Crozant School

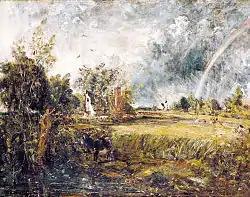
"Cottage at East Bergholt" by John Constable

The Crozant School (French: "École de Crozant") is named after Crozant, a Commune of France at the northern limit of the department of Creuse. It consists of a host of landscape painters who worked from 1830 to 1950 on the banks of the Grande Creuse, Petite Creuse, Sédelle and Gargilesse rivers near the communes of Crozant and Fresselines.